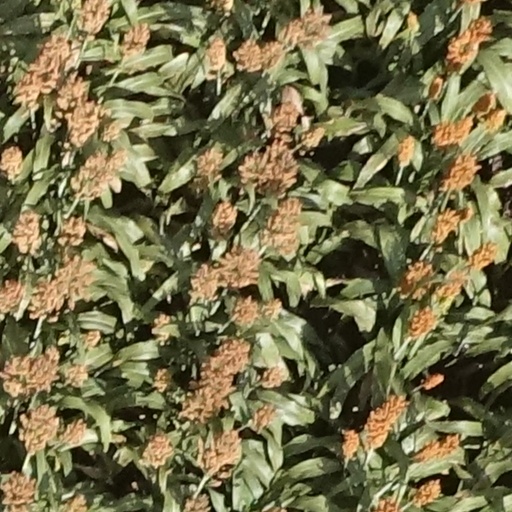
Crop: sorghum